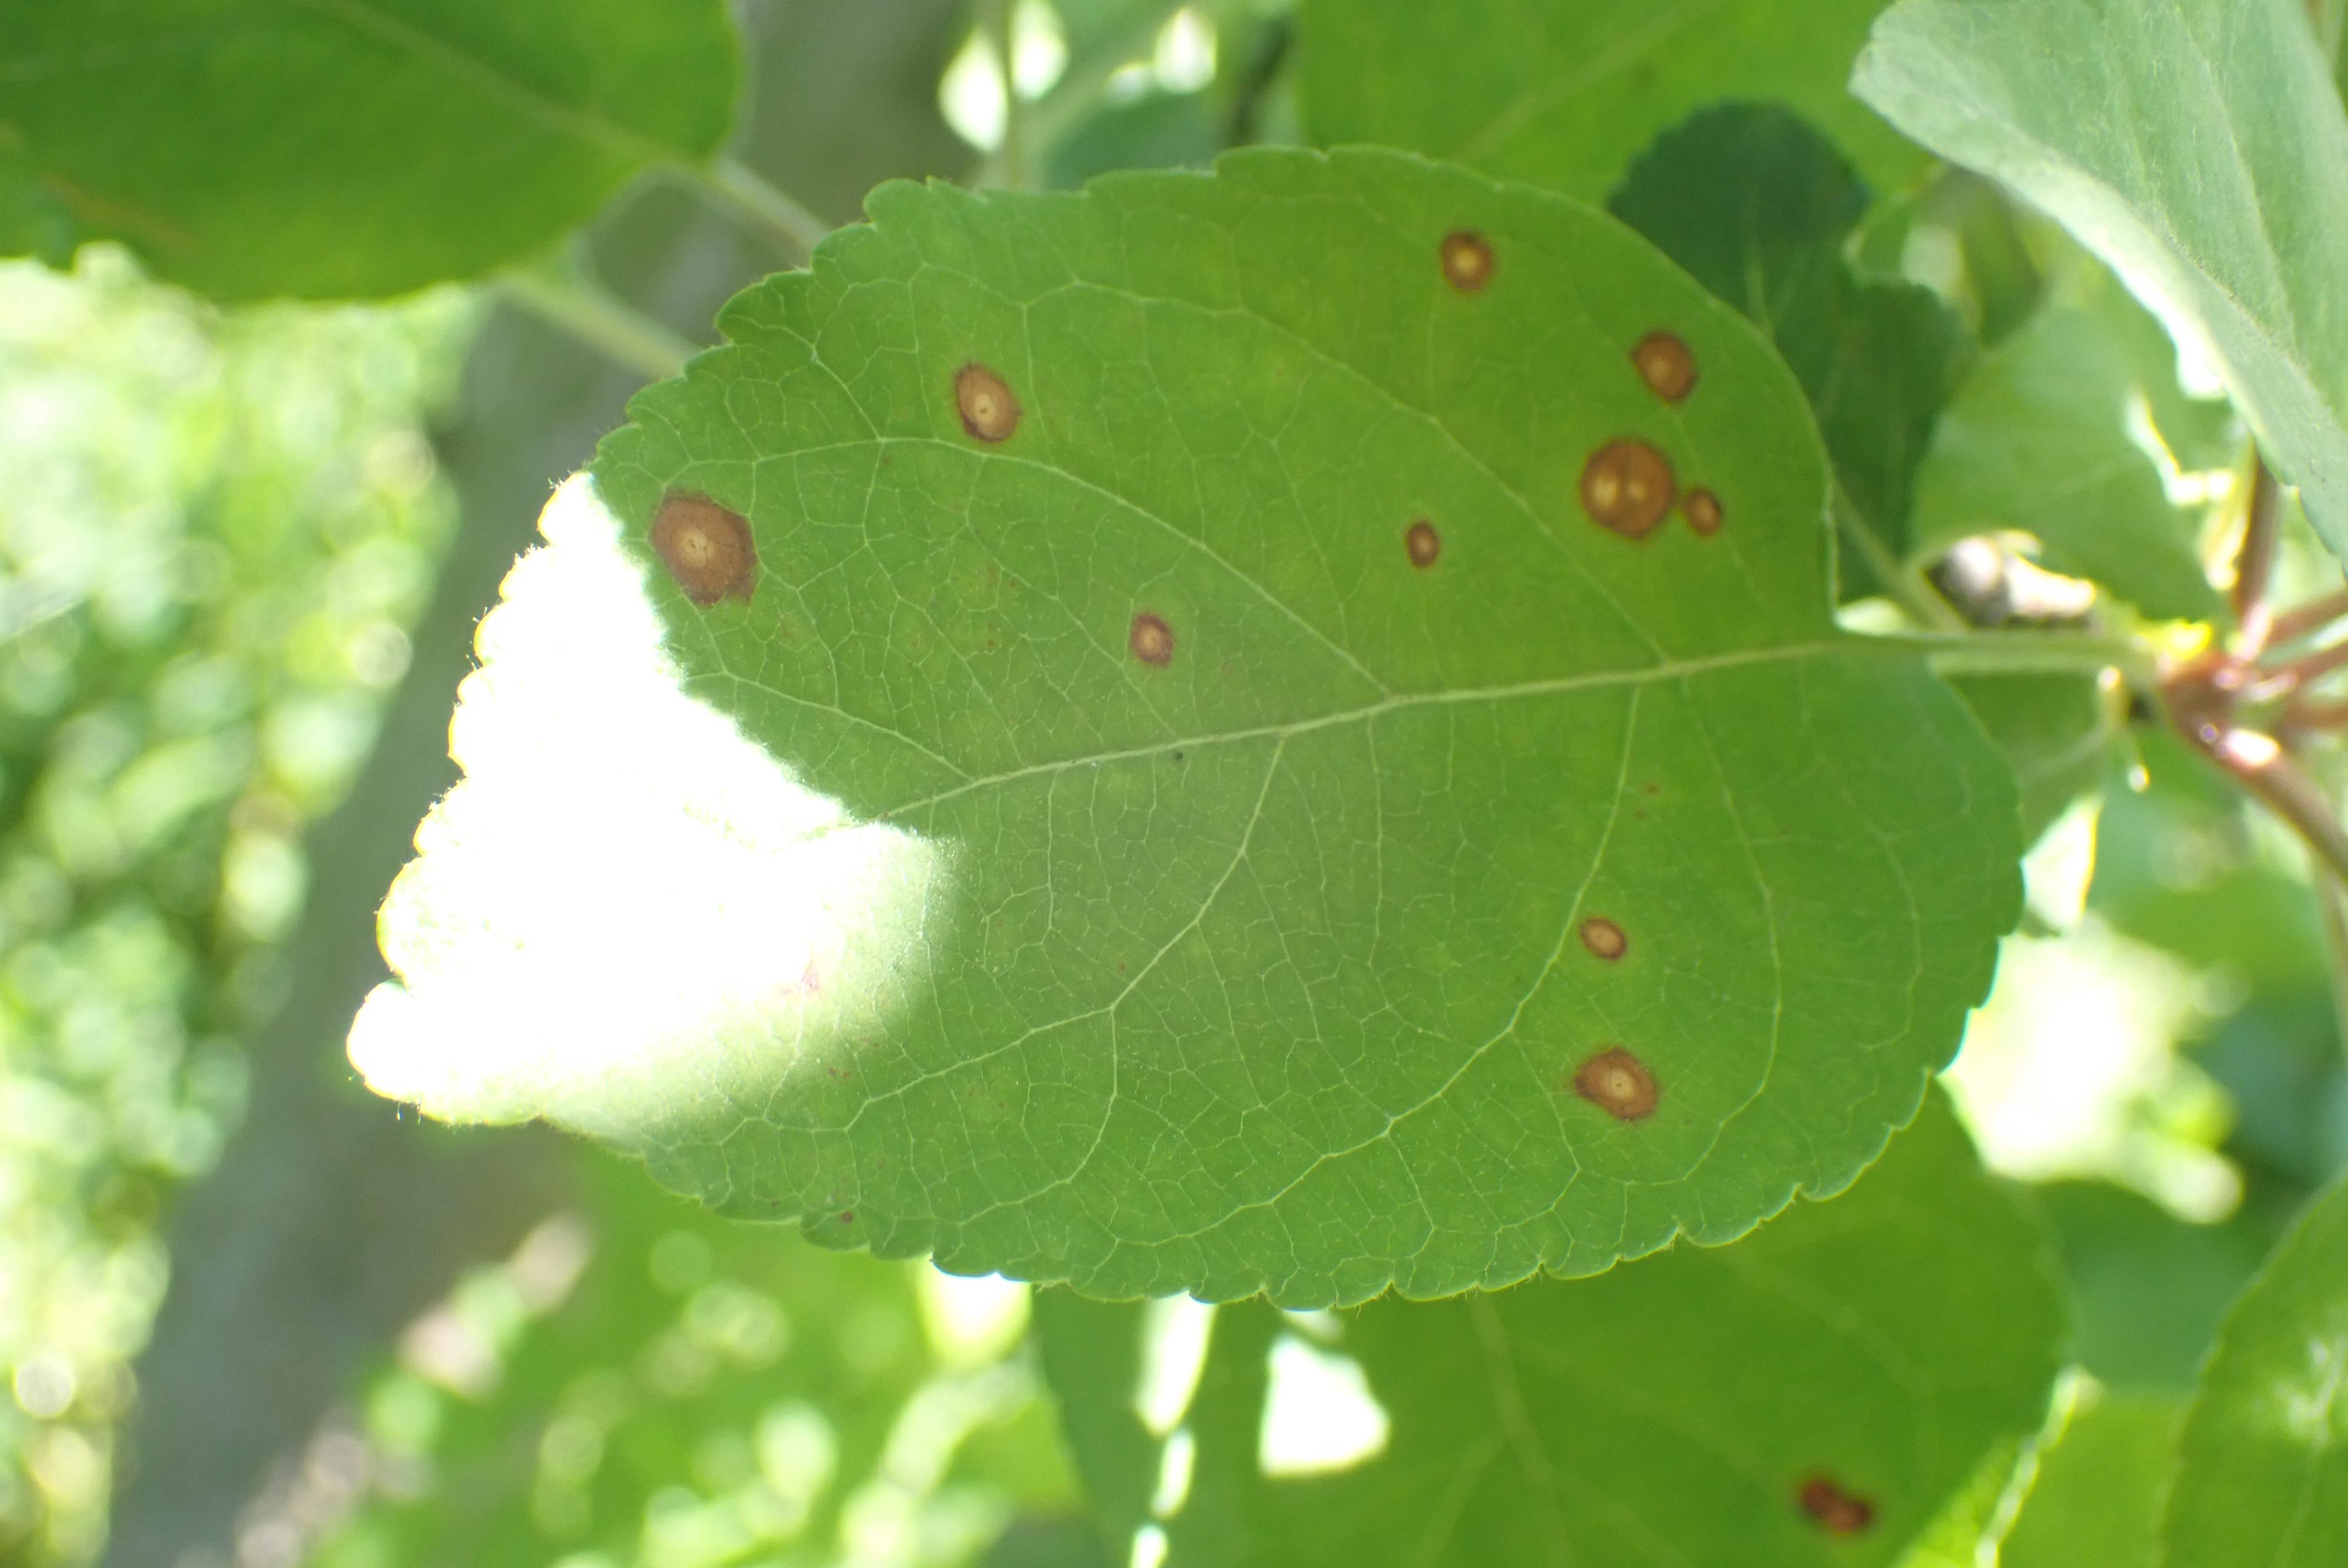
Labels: frog_eye_leaf_spot